English Club of Porto

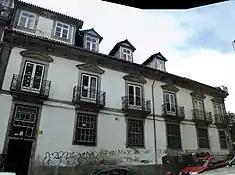
Lateral facade of the old English Club of Porto

The building is located in an urban context, situated in the historic centre of the city, in an area occupied by large buildings and residences that flank the structure.